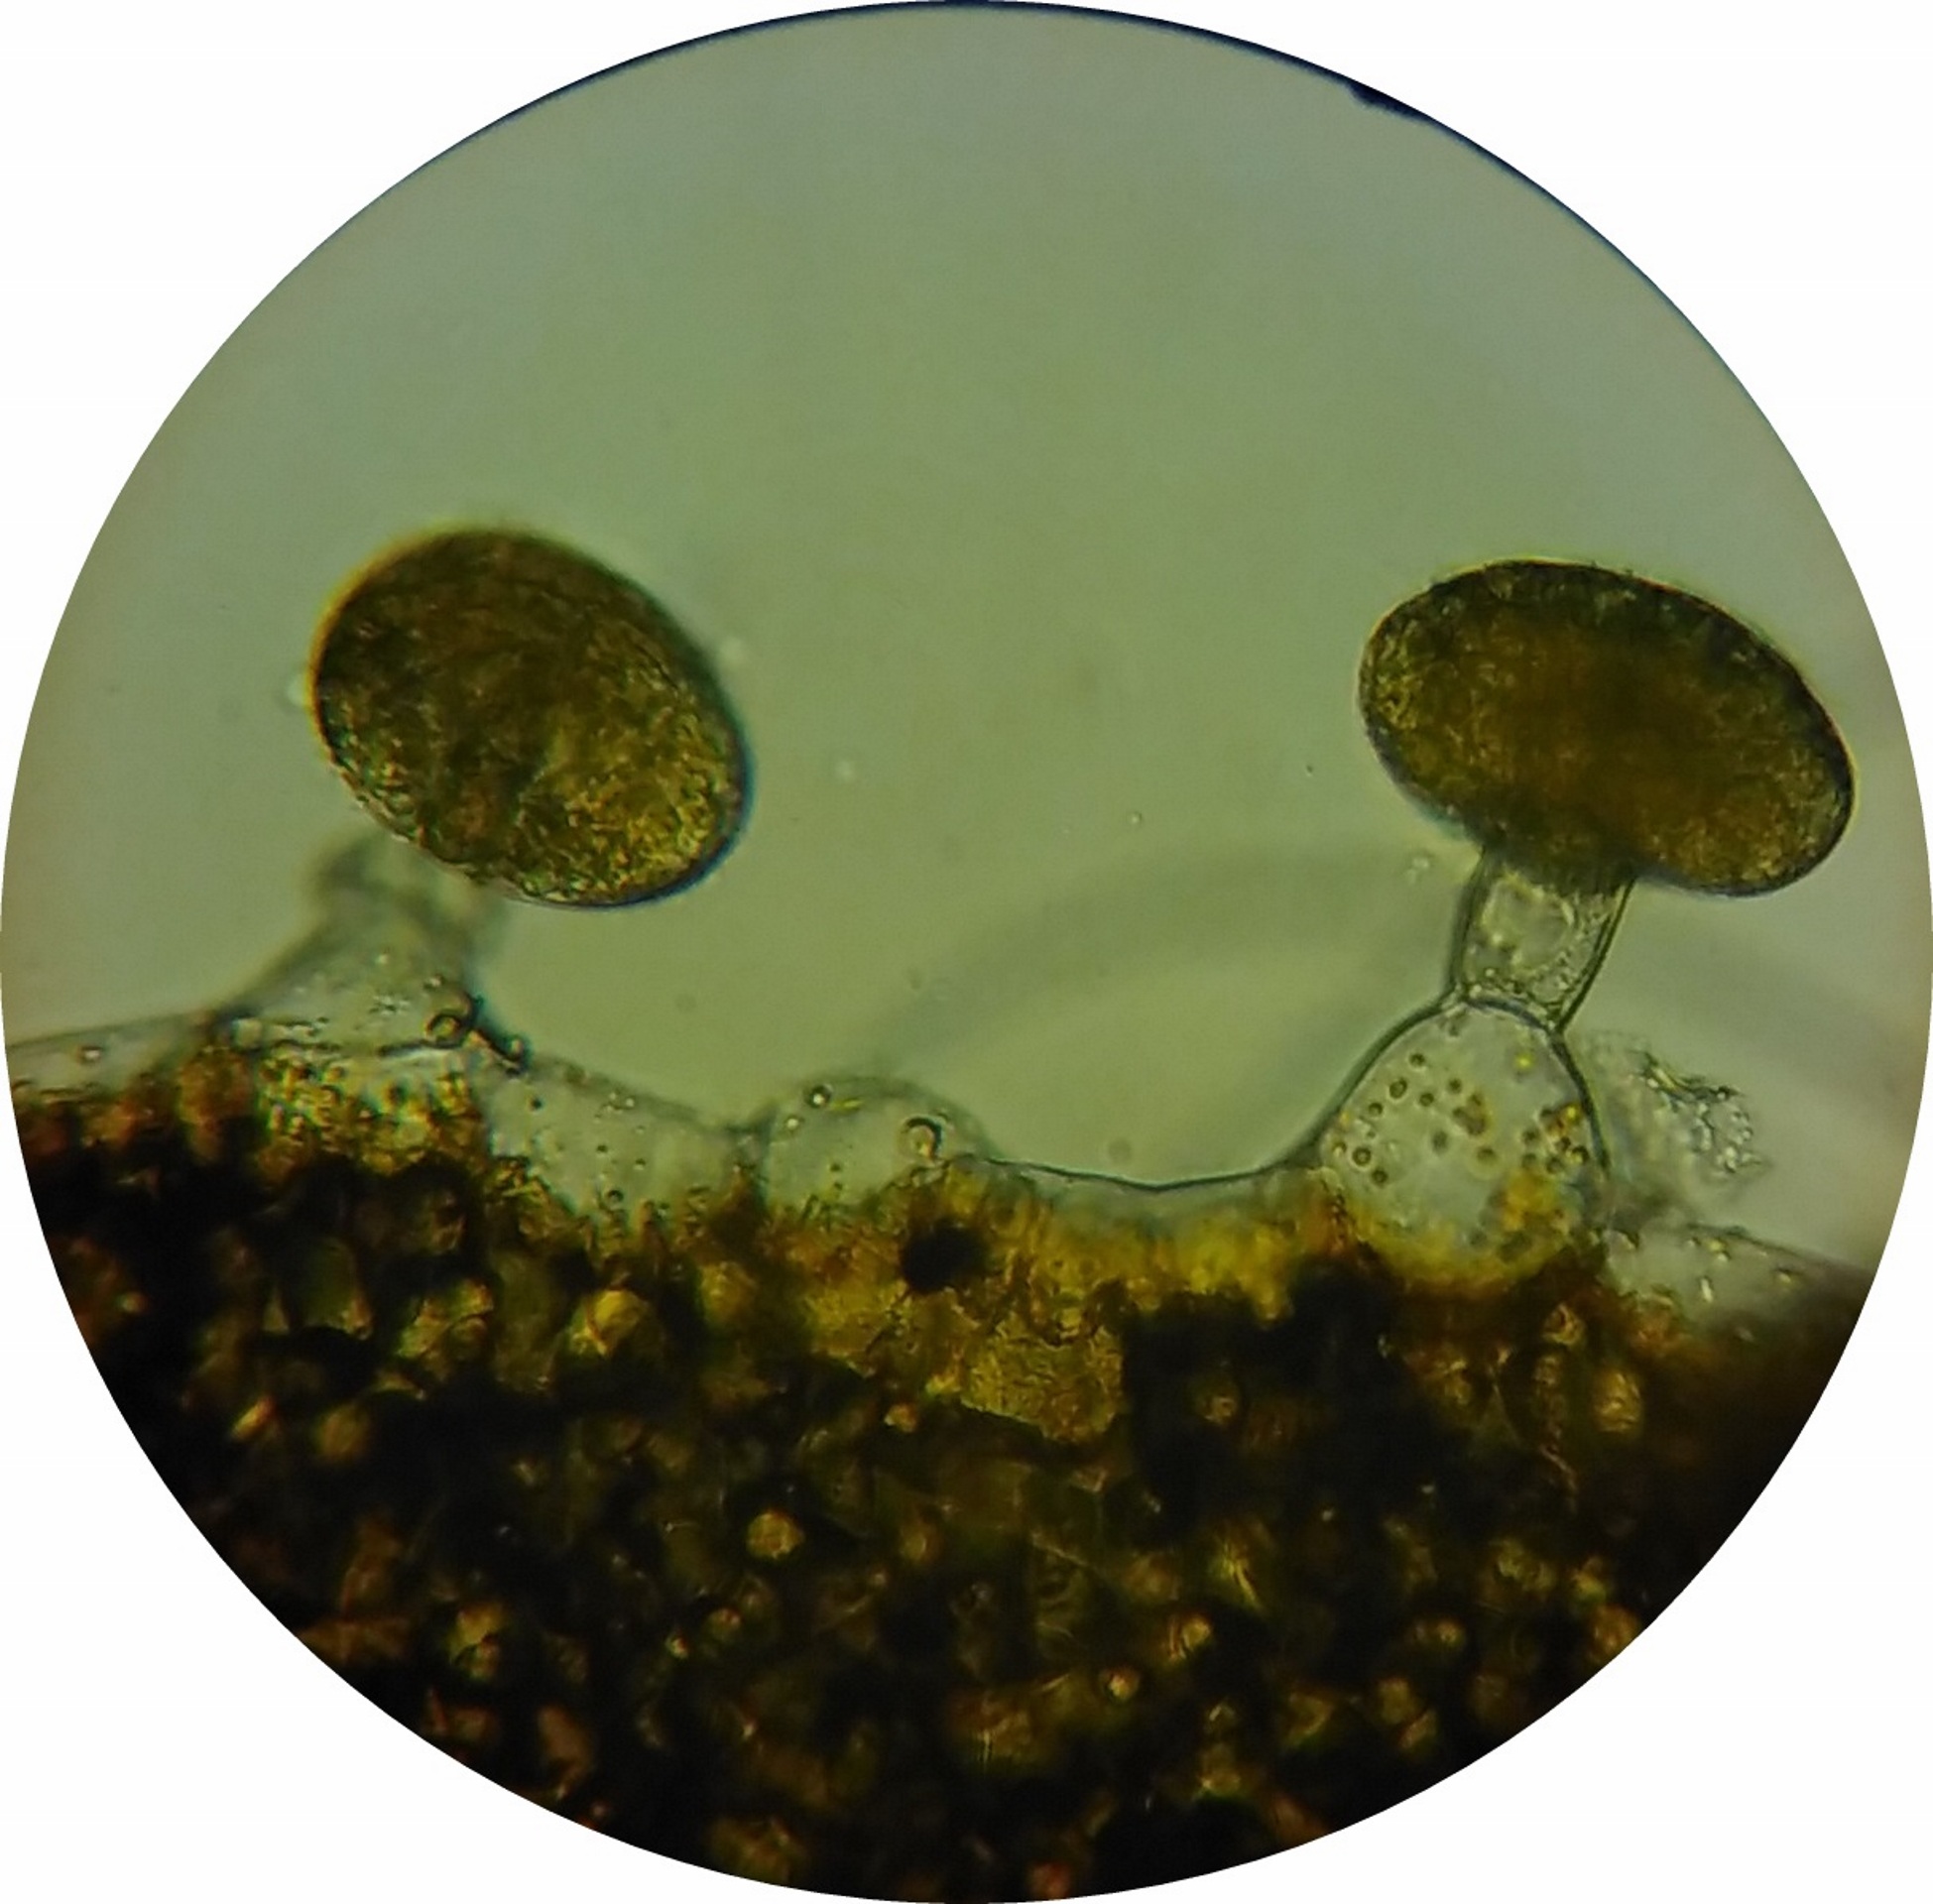
leaf, plate, circle, jewellery, loosestrife, dishware, microscope image, plant cells, oil glands loosestrife, glandular cells, loosestrife flower border, oil glands, fashion accessory